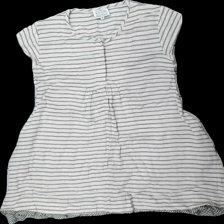
View: front
Type: Dress
Category: Ladies
Brand: Masai
Colors: Beige, Black
Material: 100% cotton
Pattern: Striped
Cut: Regular, C-collar
Size: M
Season: All
Price range: 50-100
Recommended usage: Reuse